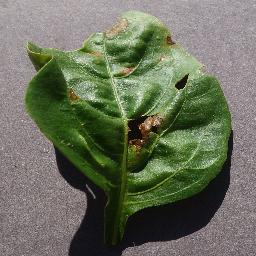
Label: Pepper,_bell___Bacterial_spot